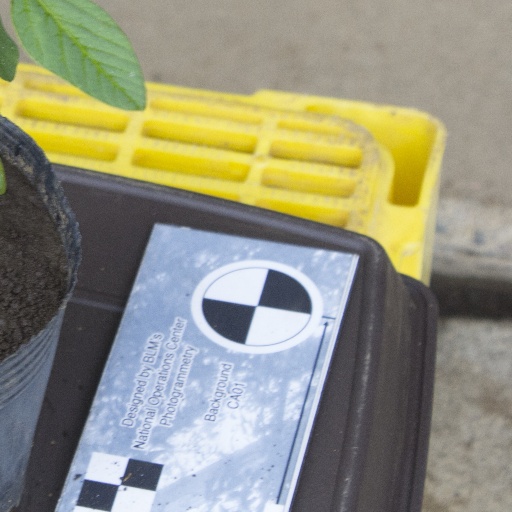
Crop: soybean